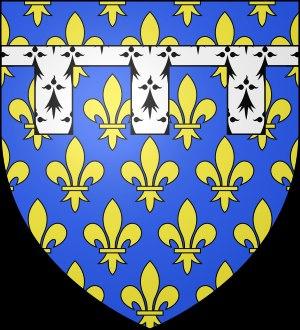
Le Vexin français est une ancienne province et une région naturelle de France, qui se situe dans le nord-ouest de l'Île-de-France et pour une petite partie en Hauts-de-France, étendue sur les départements du Val-d'Oise, des Yvelines et de l'Oise. Bien que formant désormais avec la ville de Cergy une agglomération contrastant avec le caractère rural du Vexin français, Pontoise en est la capitale historique.
Avant 741 : à la division du royaume des Francs en comtés par Charles Martel, l'un des premiers comtes du Vexin fut Witram, un de ses antrustions, il administra aussi les régions du Pincerais et de Madrie.
Le champ au sens strict désigne en héraldique le fond de l'écu. Dans un premier sens élargi, le champ désigne aussi la manière dont le fond de l'écu dans son ensemble est traité. Il désigne alors l'attribut de champ, c’est-à-dire la manière dont on a rempli cette surface. Dans un sens encore élargi, cet « attribut du champ » peut s'appliquer à une surface quelconque, et non uniquement au champ lui-même.
Le Vexin est une région du Nord-Ouest de la France.